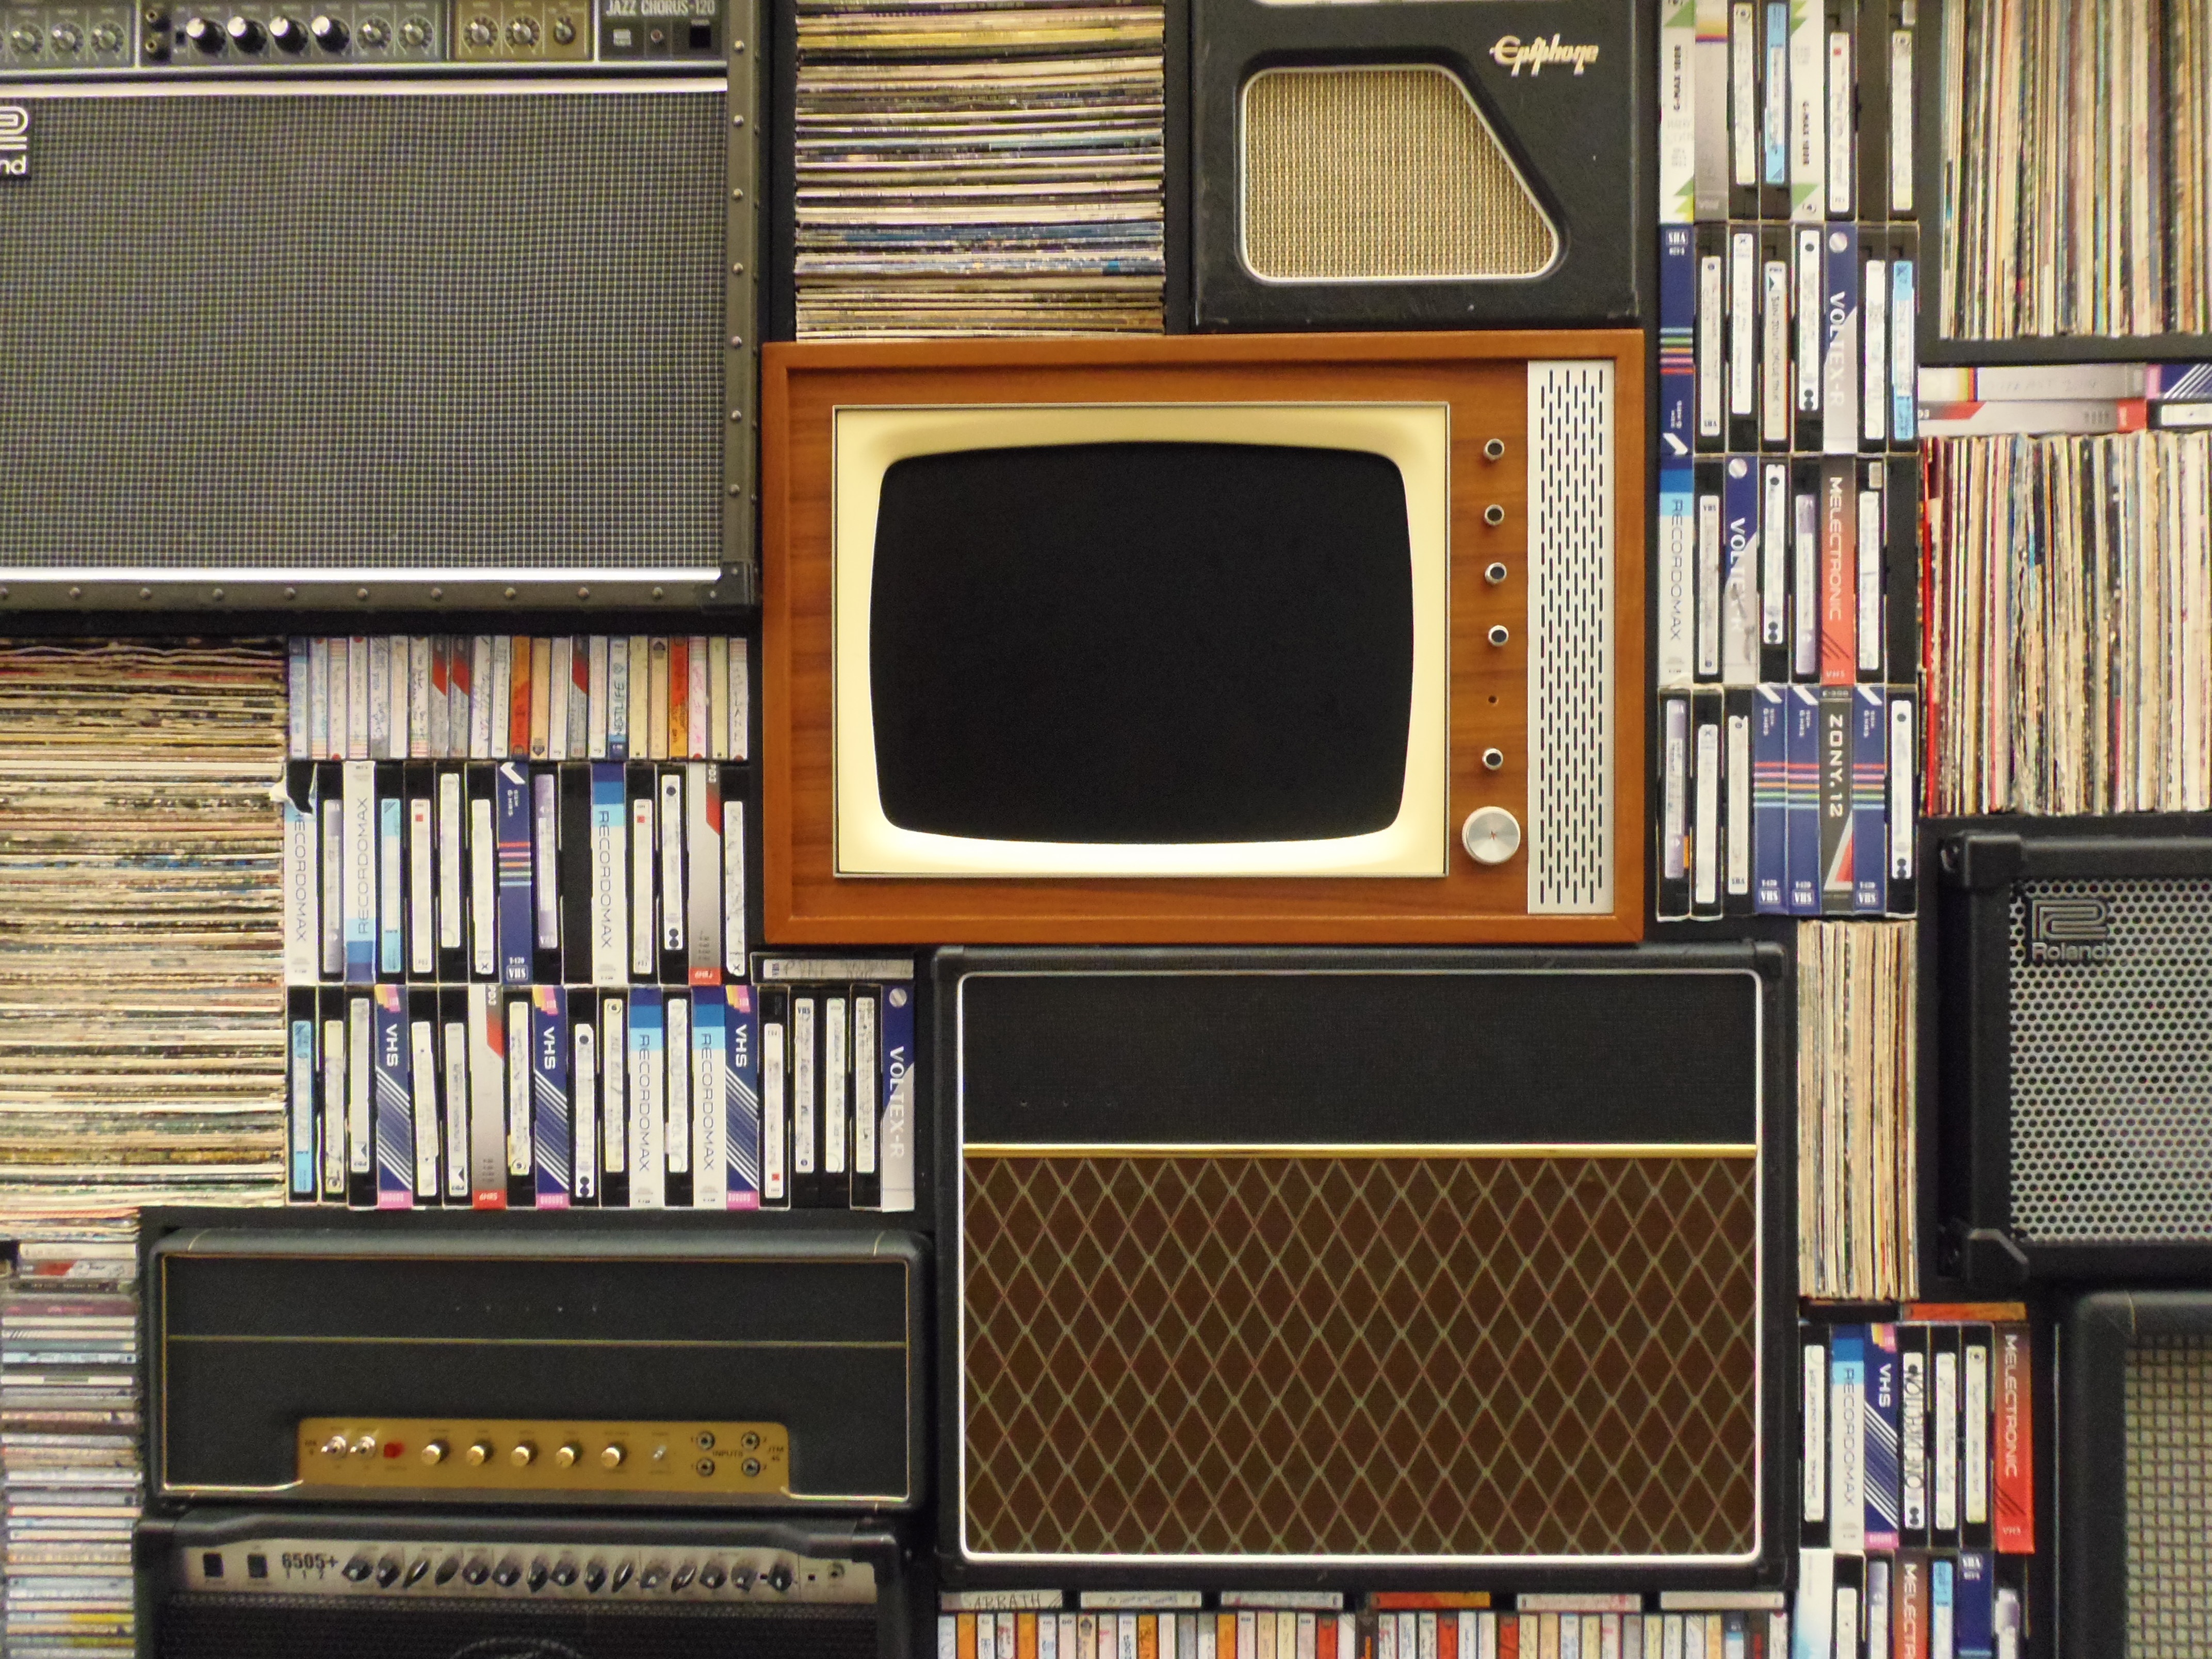
wood, vintage, retro, old, home, studio, gadget, shelf, television, tv, furniture, interior design, bookcase, library, eye, media, records, shelving, movie, vhs, aged, outdated, old tv, videotape, window covering, vhs tapes